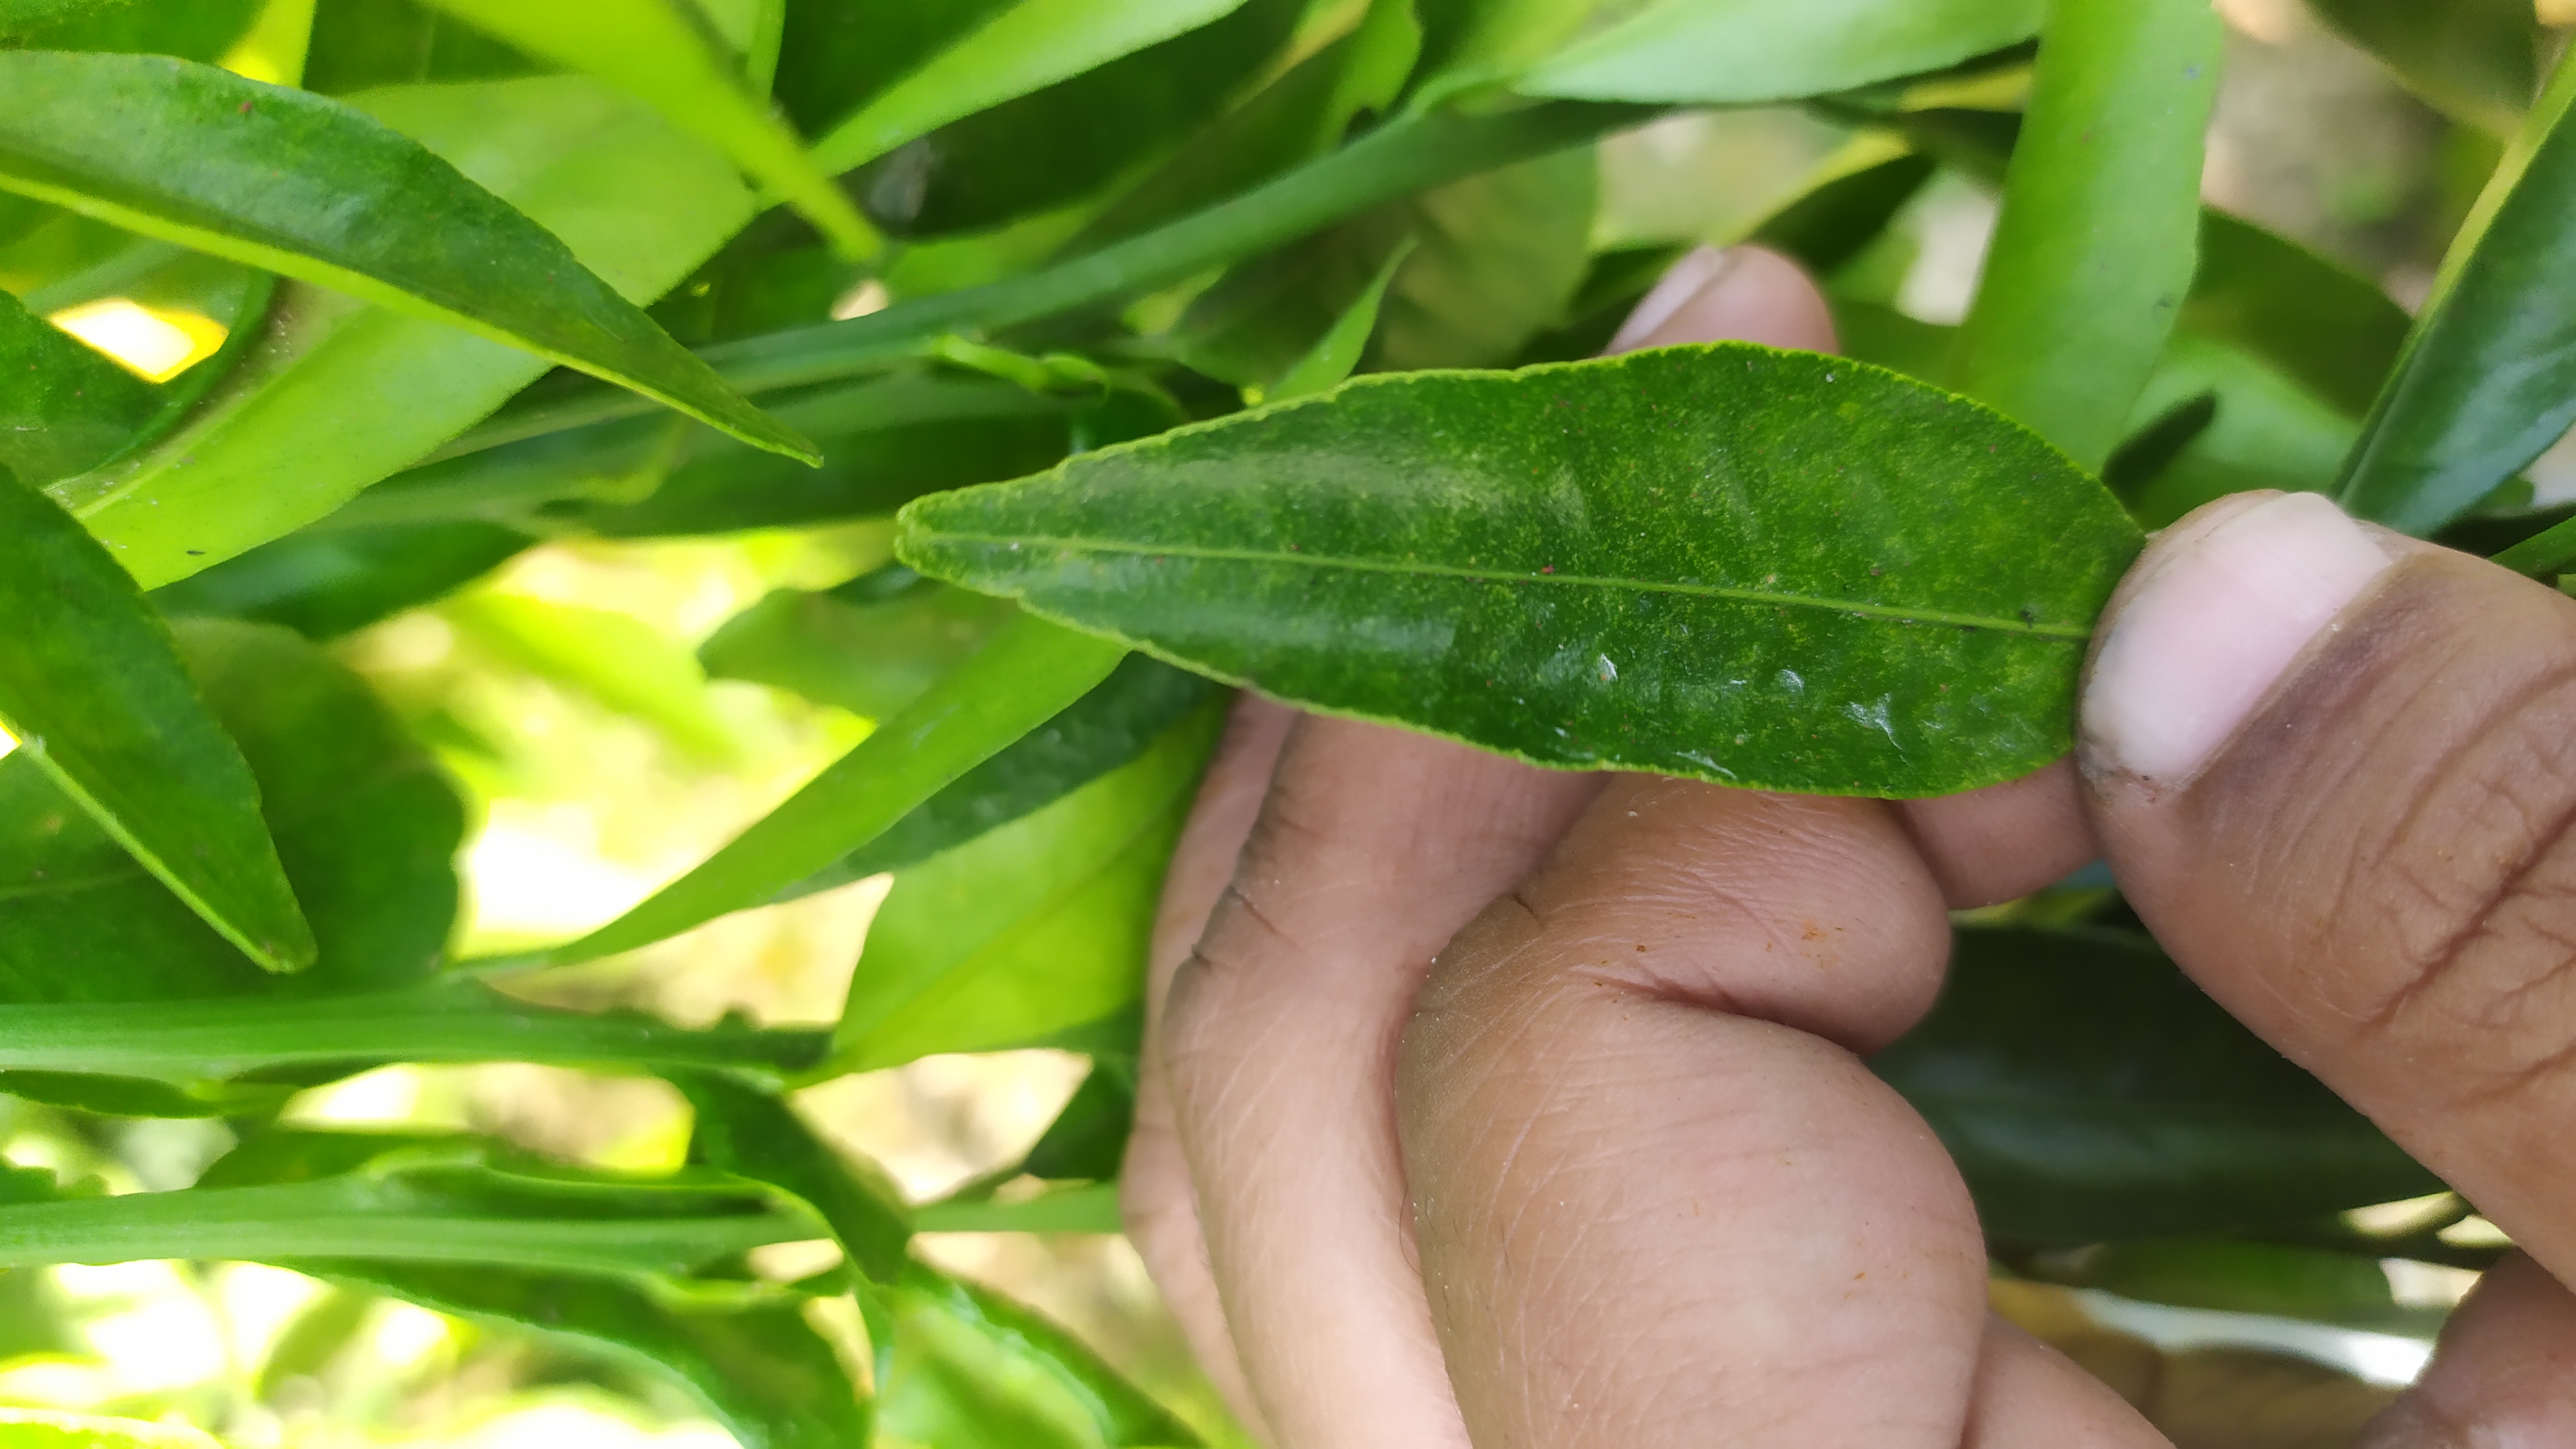
Mandarin leaf variety: Mandaring